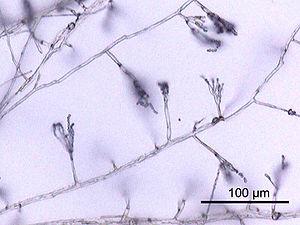
En mycologie, l'hyphe est le nom donné aux chaînes d'articles constituant l'essentiel du sporophore et du mycélium. C'est un élément végétatif filamenteux, souvent à plusieurs noyaux cellulaires, caractéristique des champignons, de certaines algues et de certains protistes végétaux. Elle peut mesurer plusieurs centimètres de long mais n'avoir que quelques microns de diamètre et donc, à l'état isolé, être invisible à l’œil nu. Ces filaments deviennent visibles lorsqu'ils sont réunis en cordons suffisamment gros ; on parle alors de mycélium.
Le nom Penicillium est donné à un genre de champignons imparfaits.
Cette page a pour objet de présenter un arbre phylogénétique des Ascomycota, c'est-à-dire un cladogramme mettant en lumière les relations de parenté existant entre leurs différents groupes, telles que les dernières analyses reconnues les proposent. Ce n'est qu'une possibilité, et les principaux débats qui subsistent au sein de la communauté scientifique sont brièvement présentés ci-dessous, avant la bibliographie.